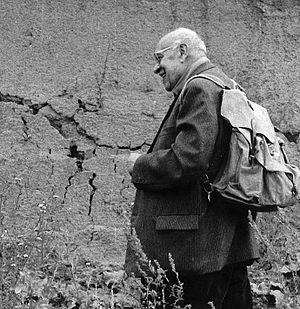
Paul Wernert, né à Strasbourg le 29 octobre 1889 et mort à Strasbourg le 19 septembre 1972, est un paléontologue, préhistorien, paléoethnologue et chargé de cours à l'Université de Paris et de l'Université de Strasbourg.